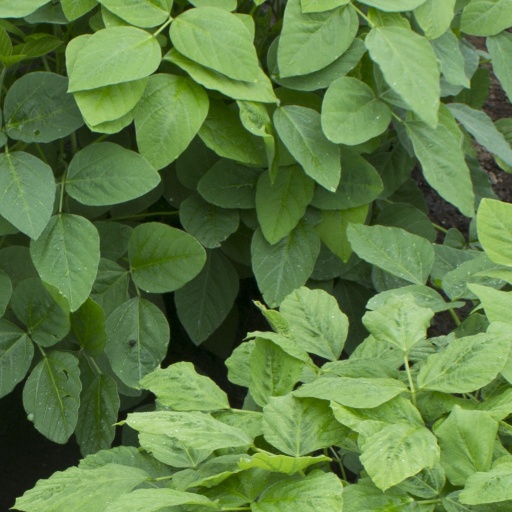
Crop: soybean